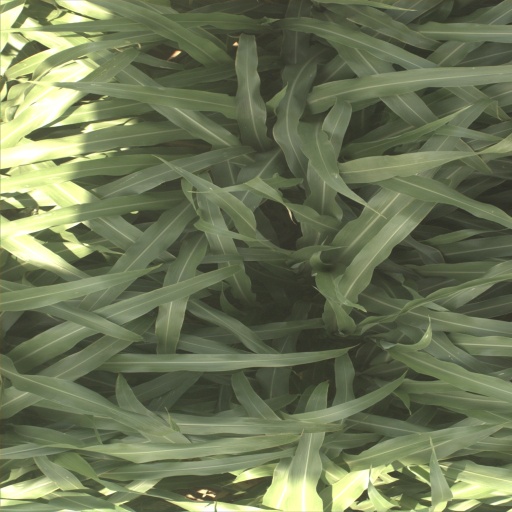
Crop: sorghum